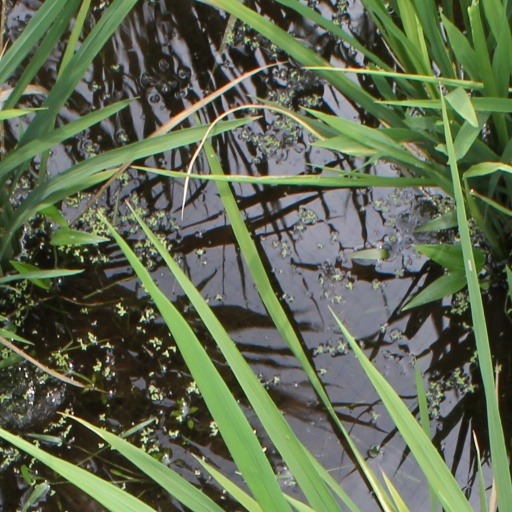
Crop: rice